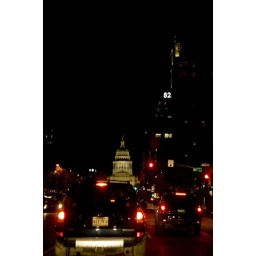
night car windows in atx.